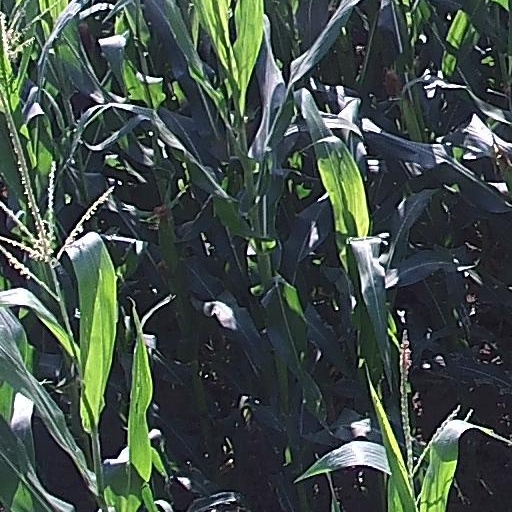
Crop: maize; corn